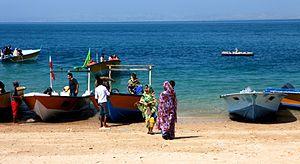
L'île Hengam est une île d'Iran située dans le golfe Persique. Elle se trouve à 29 mille marin au l'île Qechm et à 43 mille marin au sud de Bandar-e Abbas, sur la côte iranienne.